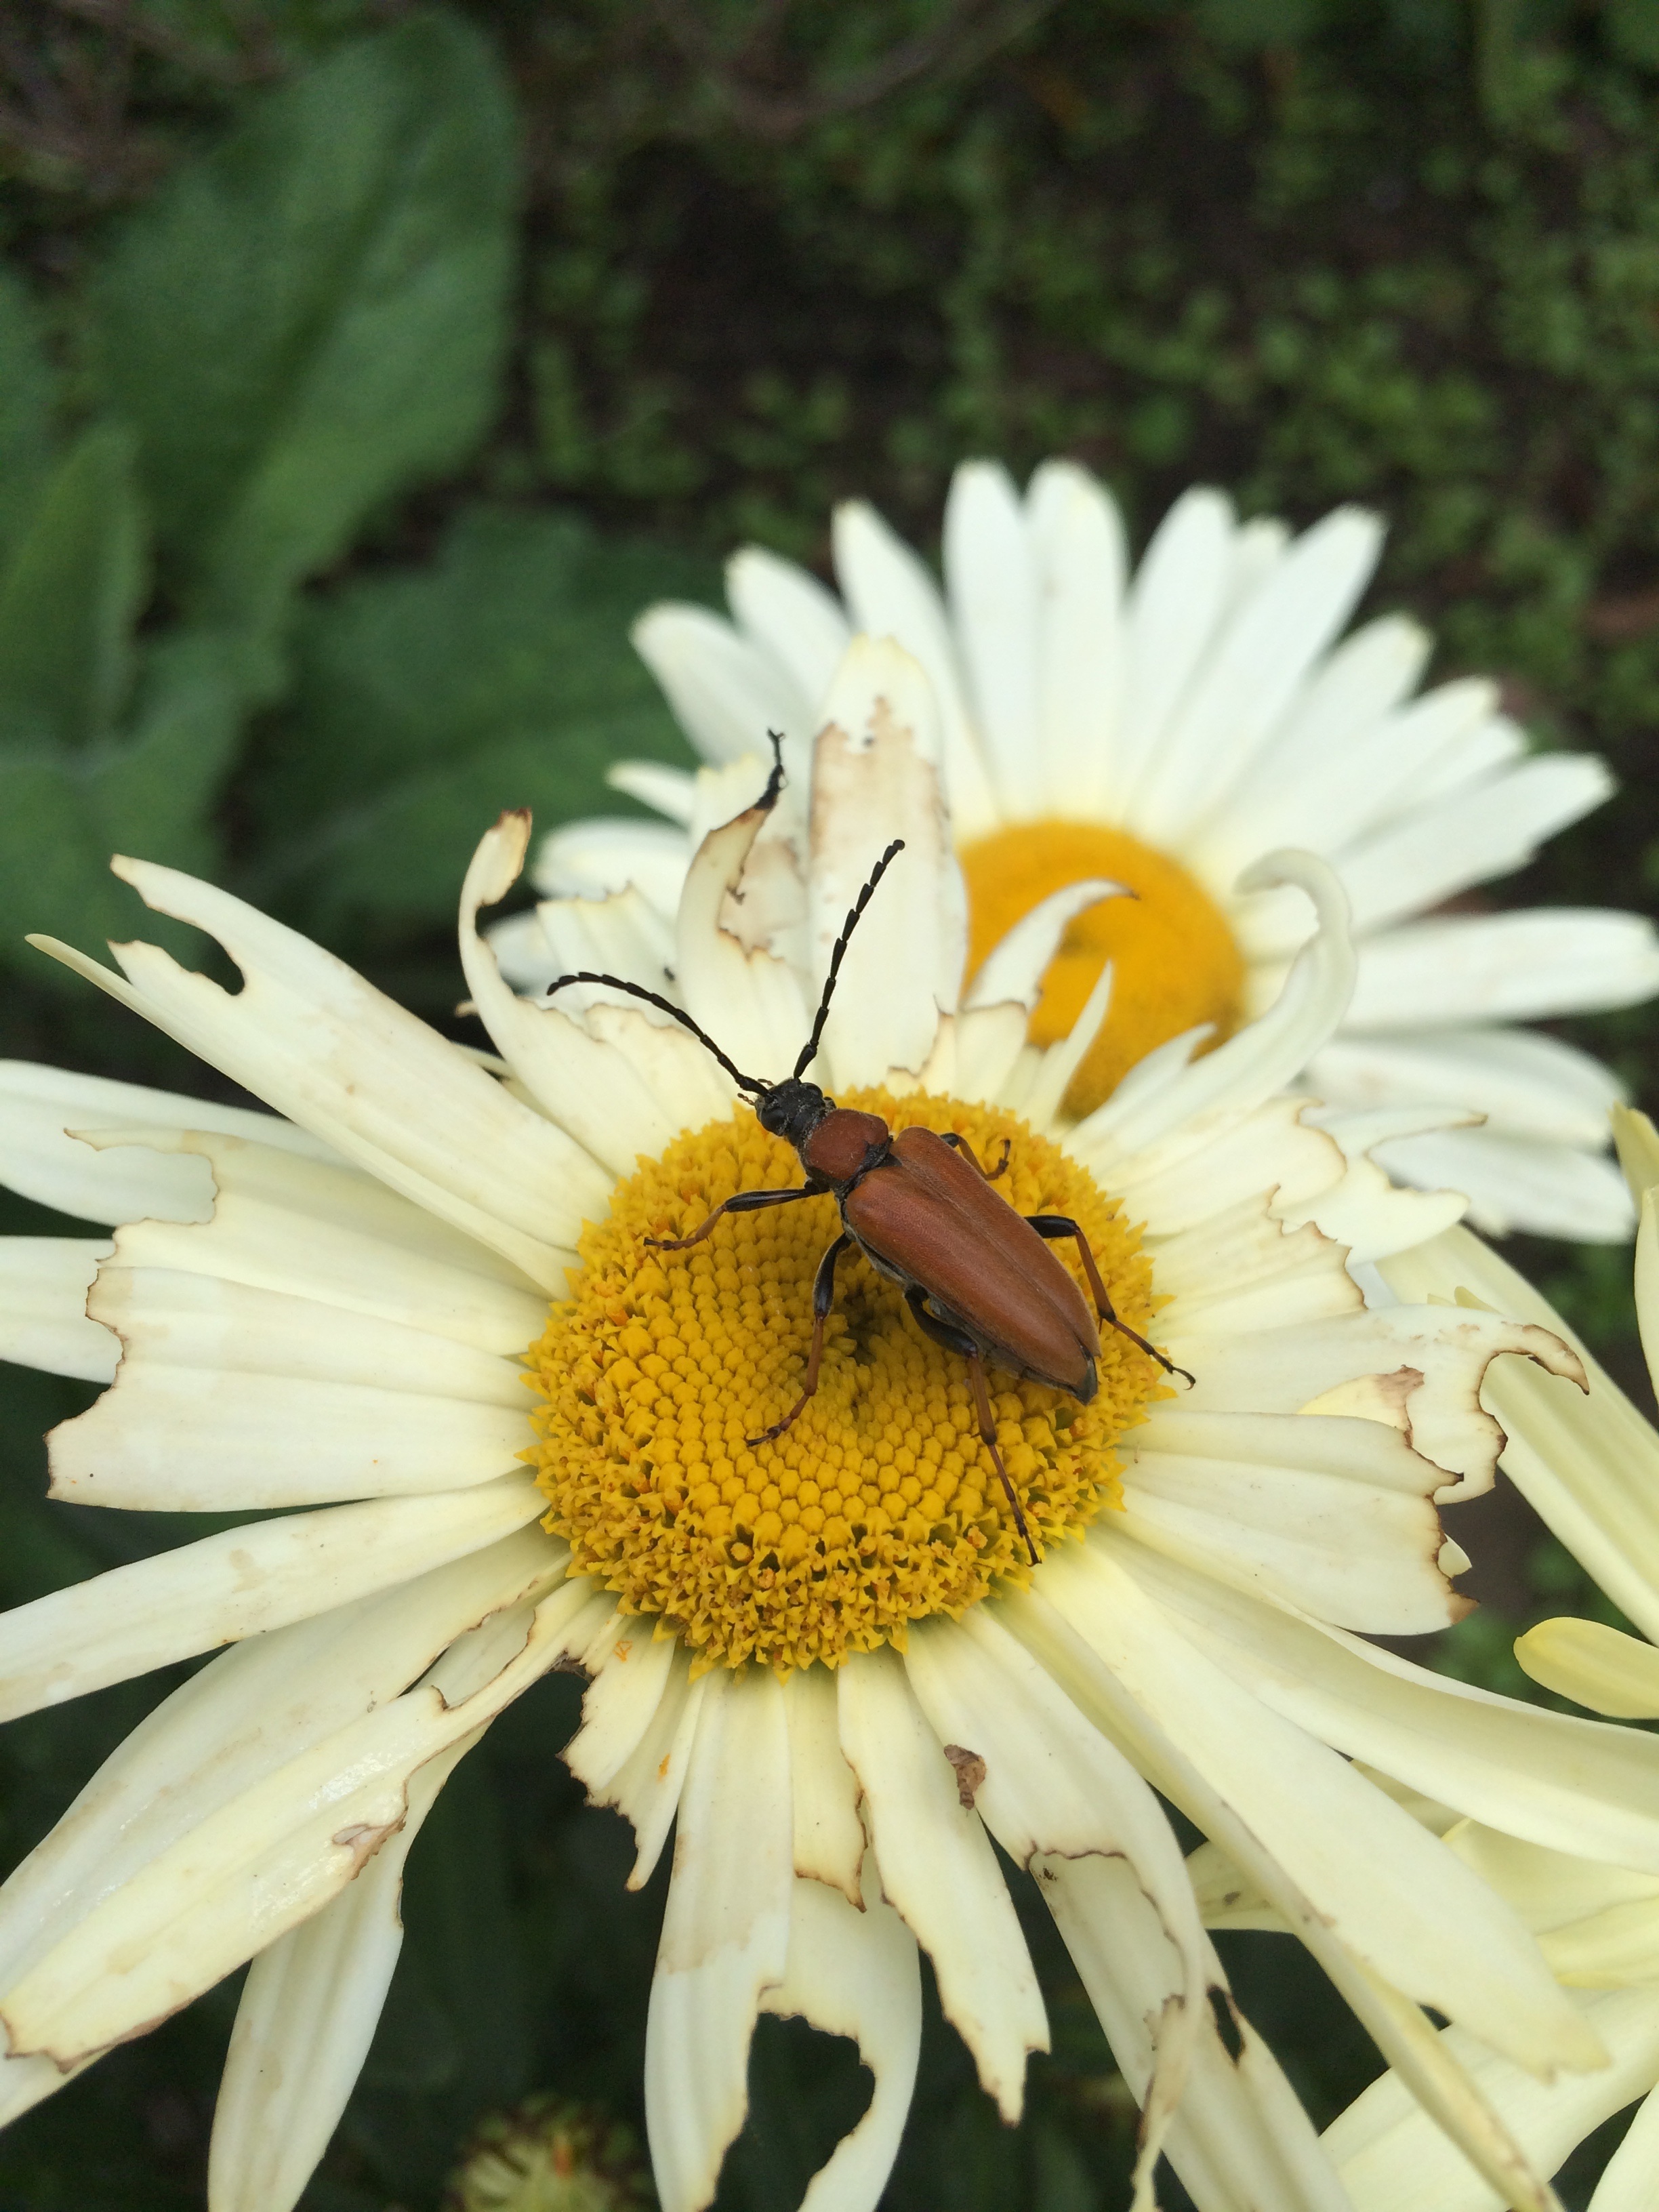
nature, blossom, plant, white, flower, petal, bloom, summer, daisy, insect, botany, yellow, garden, flora, fauna, invertebrate, wildflower, close up, bee, beetle, nectar, macro photography, flowering plant, daisy family, oxeye daisy, land plant, membrane winged insect